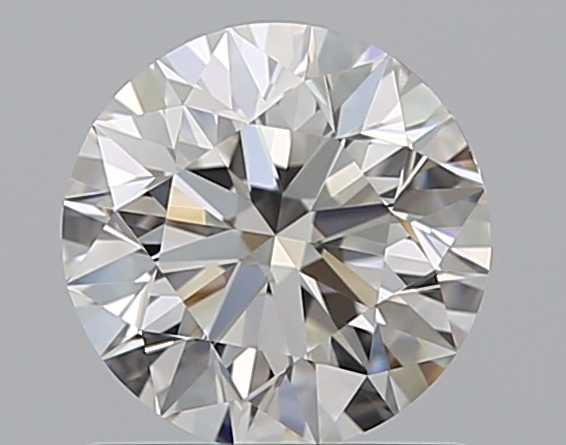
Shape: round
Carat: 0.9
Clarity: VVS2
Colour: G
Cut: EX
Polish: EX
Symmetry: EX
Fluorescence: N
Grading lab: GIA
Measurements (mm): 6.1 x 6.14 x 3.88